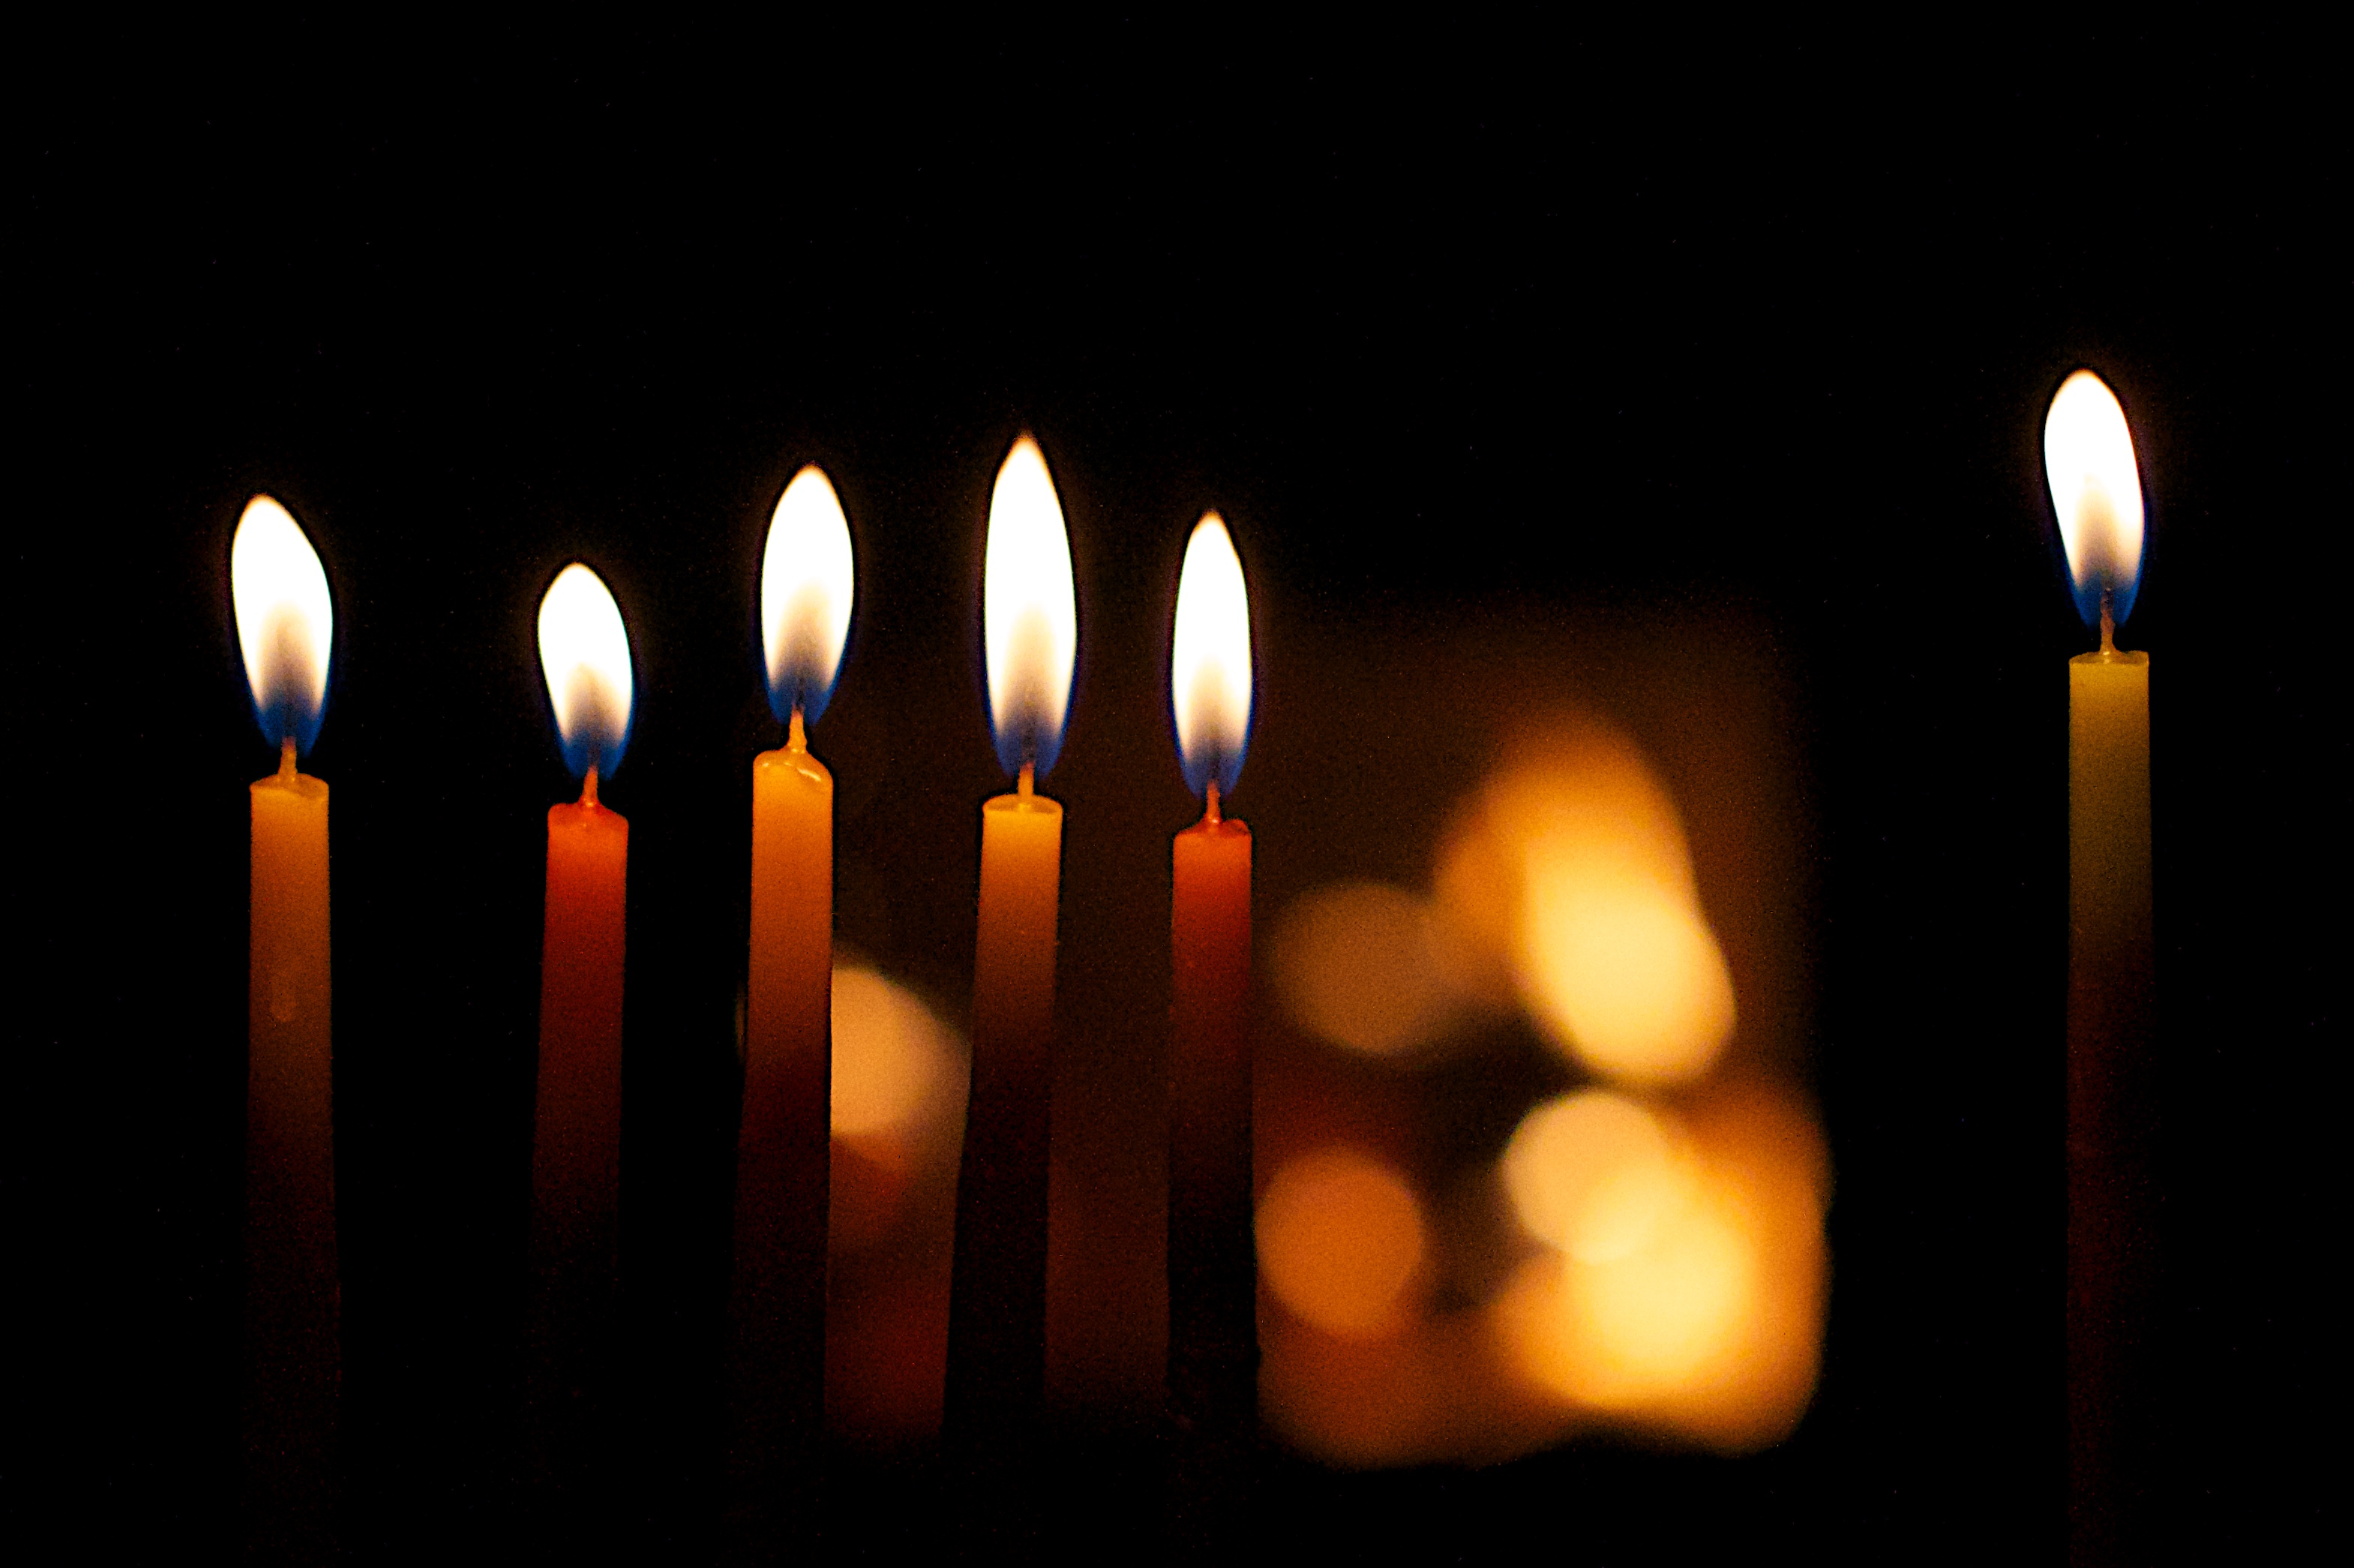
light, bokeh, holiday, flame, darkness, candle, lighting, 2013365, hannukah